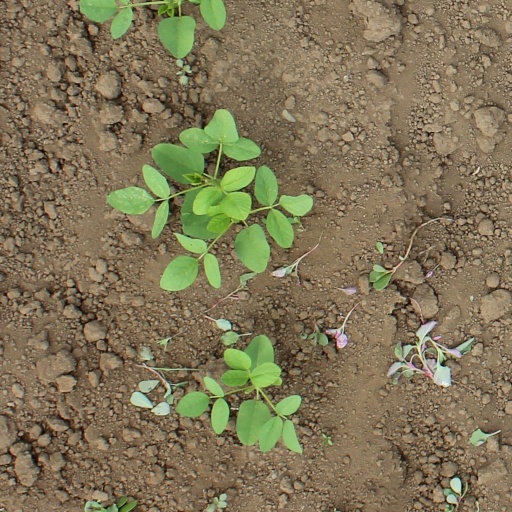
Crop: soybean